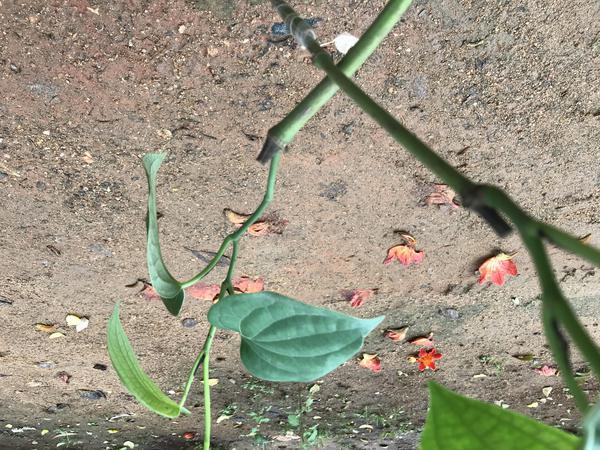
Plant: Pepper